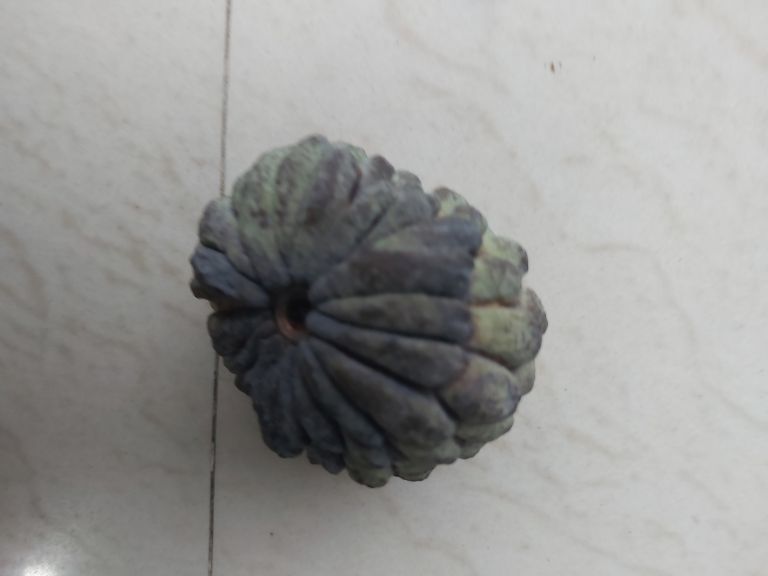
Disease label: Blank Canker